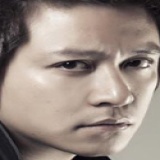
ca sĩ Tuấn Hưng